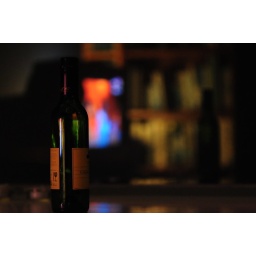
A bottle near my window ...5